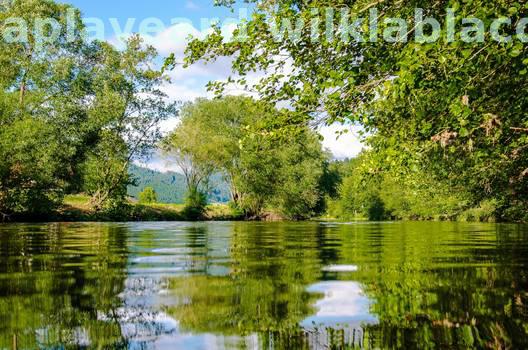
Label: Watermark